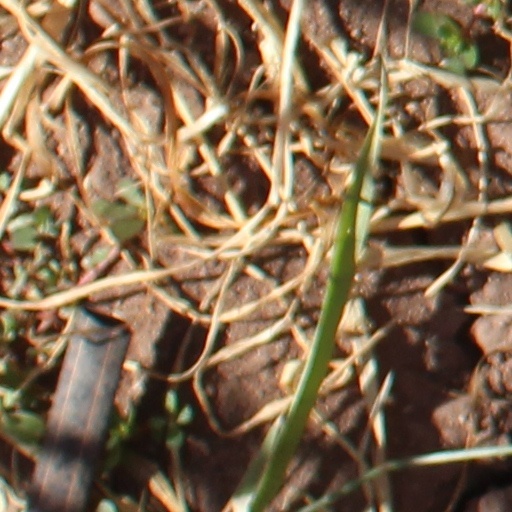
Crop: wheat